Rockin' Sidney

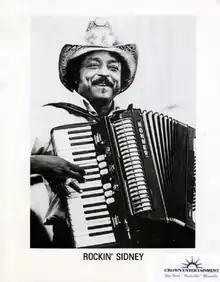
Promotional image of Rockin' Sidney,

Sidney Simien (April 9, 1938 – February 25, 1998), known professionally as Rockin' Sidney, was an American R&B, zydeco, and soul musician who began recording in the late 1950s and continued performing until his death. He is best known for his 1985 single "My Toot-Toot", which reached top 20 on the "Billboard" Hot Country Songs charts and earned him a Grammy Award.